Christiansborg Palace

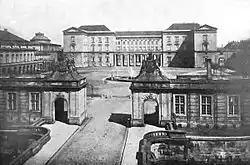
The second Christiansborg Palace seen from the showgrounds

While the royal family lived in temporary accommodations at Amalienborg Palace, the master builder of Altona, architect Christian Frederik Hansen, was called to Copenhagen to resurrect the palace. Hansen started building the second Christiansborg in 1803 in a French Empire style. By the time the palace was finished in 1828, King Frederick VI had decided he did not want to live there after all, and he only used the palace for entertainment. King Frederick VII was the only monarch to live in the palace. This was between 1852 and 1863.